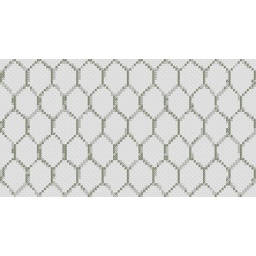
A cross stitch pattern I made from and image of chicken wire! Available in my shop.